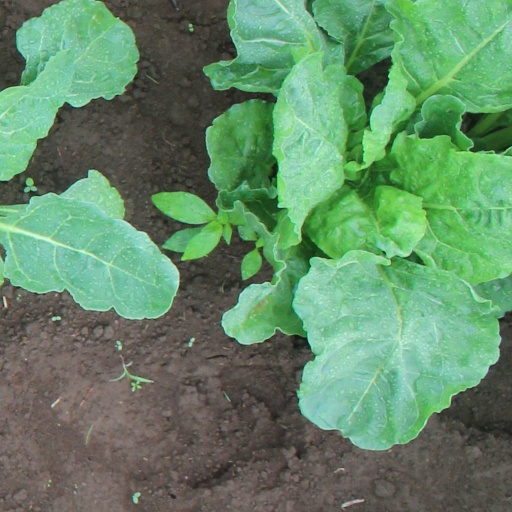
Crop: sugar beet